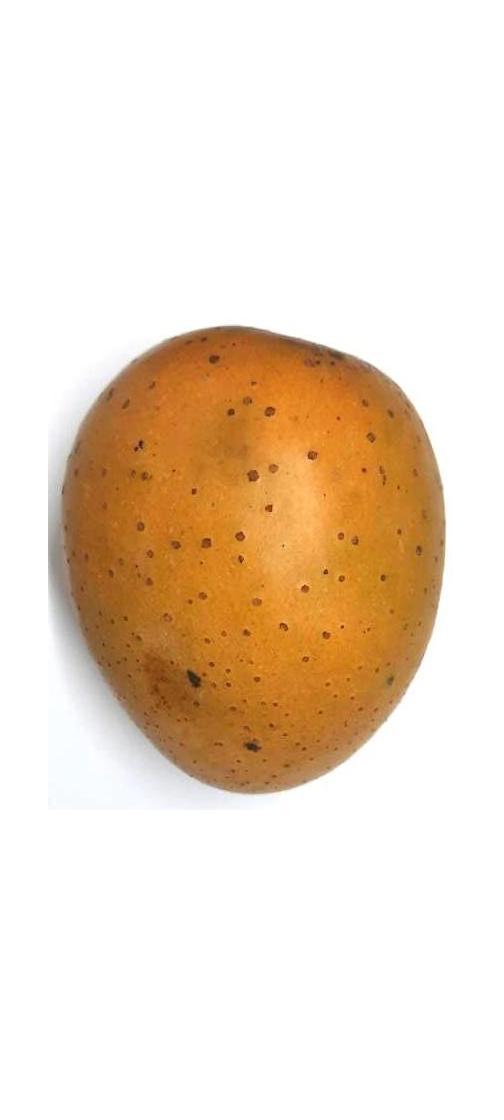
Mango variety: Gourmoti